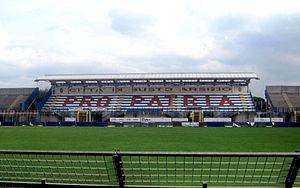
Carlo Speroni, né le 13 juillet 1895 à Busto Arsizio et mort le 12 octobre 1969 à Busto Arsizio, est un coureur de fond italien spécialiste du marathon.